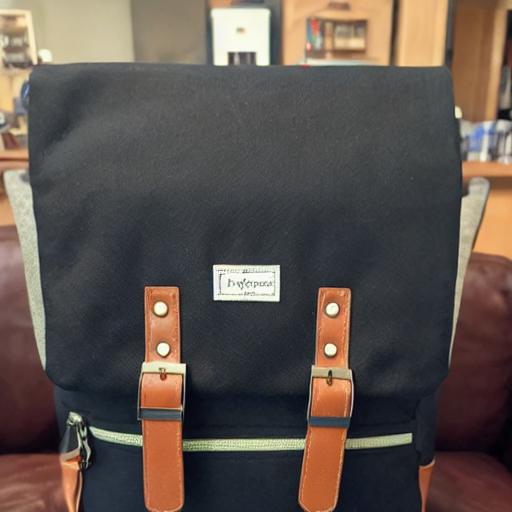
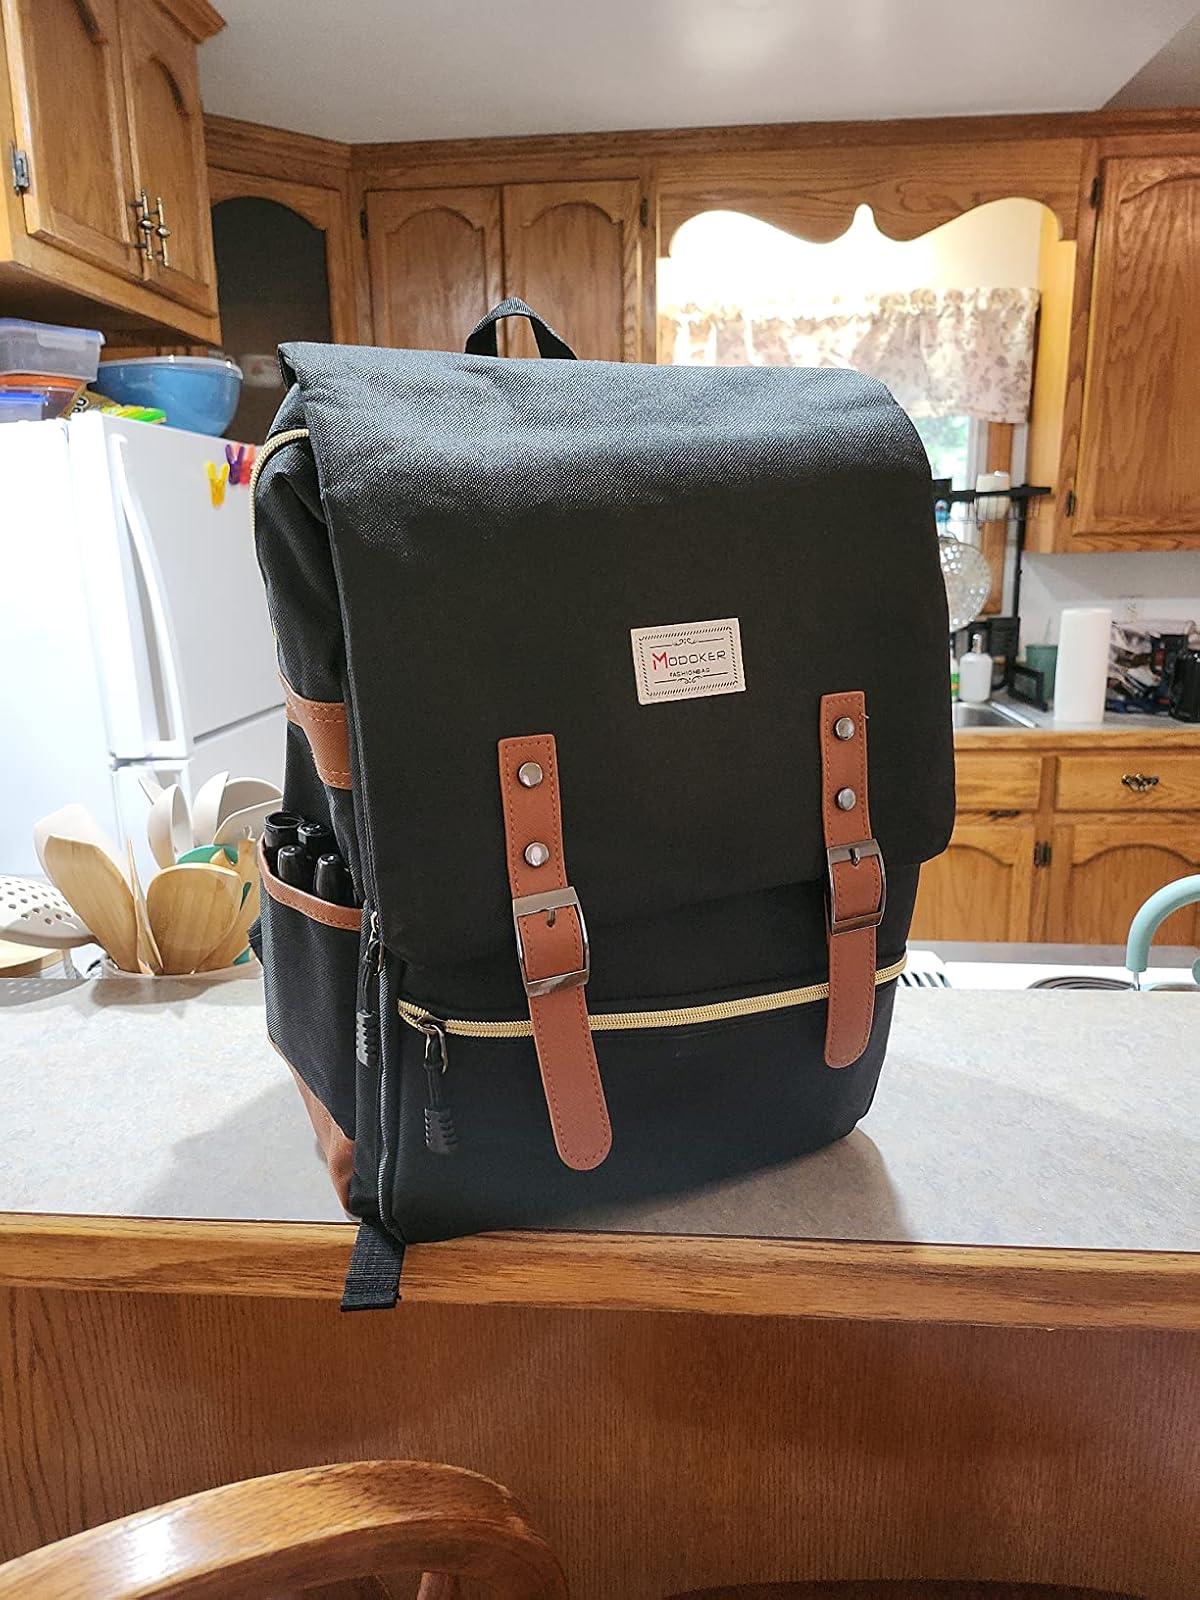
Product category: bag
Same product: no